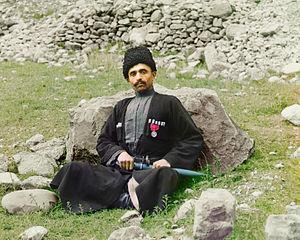
Collection des curiosités remarquables de l'Empire russe par Prokoudine-Gorski est une des premières collections au monde de photographies en couleurs. Elle constitue un patrimoine unique pour les peuples de l'ancien Empire russe et pour toute l'humanité. Son créateur est le célèbre inventeur russe Sergueï Prokoudine-Gorski. Mais il faut remarquer que l'exécution effective de nombreuses photos est due à ses collaborateurs.
La république du Daghestan est une république russe fédérée, selon la traduction officielle un sujet de la fédération de Russie. On rencontre aussi les graphies Daguestan ou Dagestan. Il s'agit de la principale république de Ciscaucasie, aussi bien pour sa superficie, qu'en nombre d'habitants. Depuis octobre 2017, le président du Daghestan est Vladimir Vassiliev.